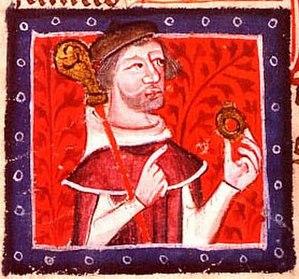
Henri de Blois, abbé de Glastonbury, puis évêque de Winchester, légat papal d'Angleterre, fut un personnage important de la politique anglaise de son temps, et particulièrement du règne de son frère Étienne d'Angleterre.